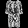
Label: Dress